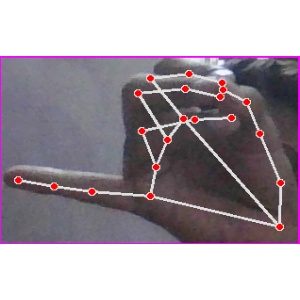
अक्षर: च